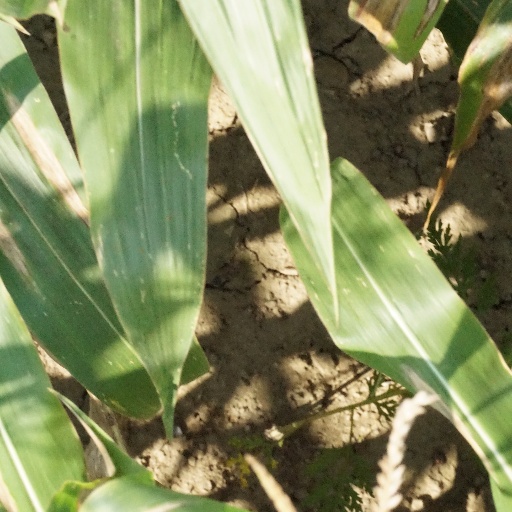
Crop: maize; corn